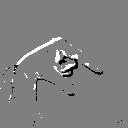
ASL letter: q